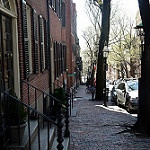
Scene: Outdoor